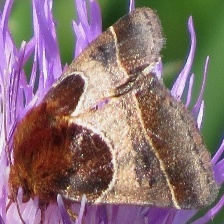
Species: ARCIGERA FLOWER MOTH